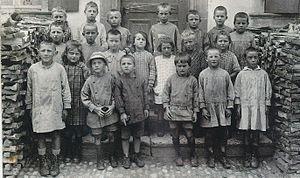
Photo de classe de Mme Dessauges à l'école d'Hermenches dans les années 1930
Hermenches est une commune suisse du canton de Vaud, située dans le district de la Broye-Vully. Citée dès 1254, elle fait partie du district de Moudon de 1798 à 2007. La commune est peuplée de 364 habitants en 2018. Son territoire, d'une surface de 477 hectares, se situe dans la région du Jorat.